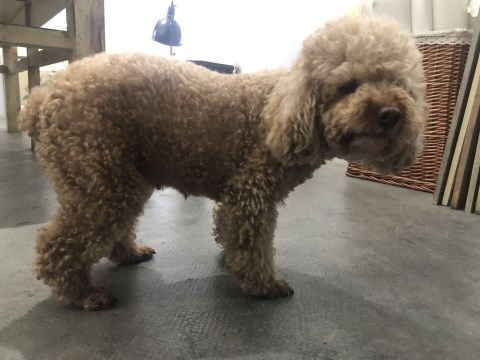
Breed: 7449-n000128-teddy